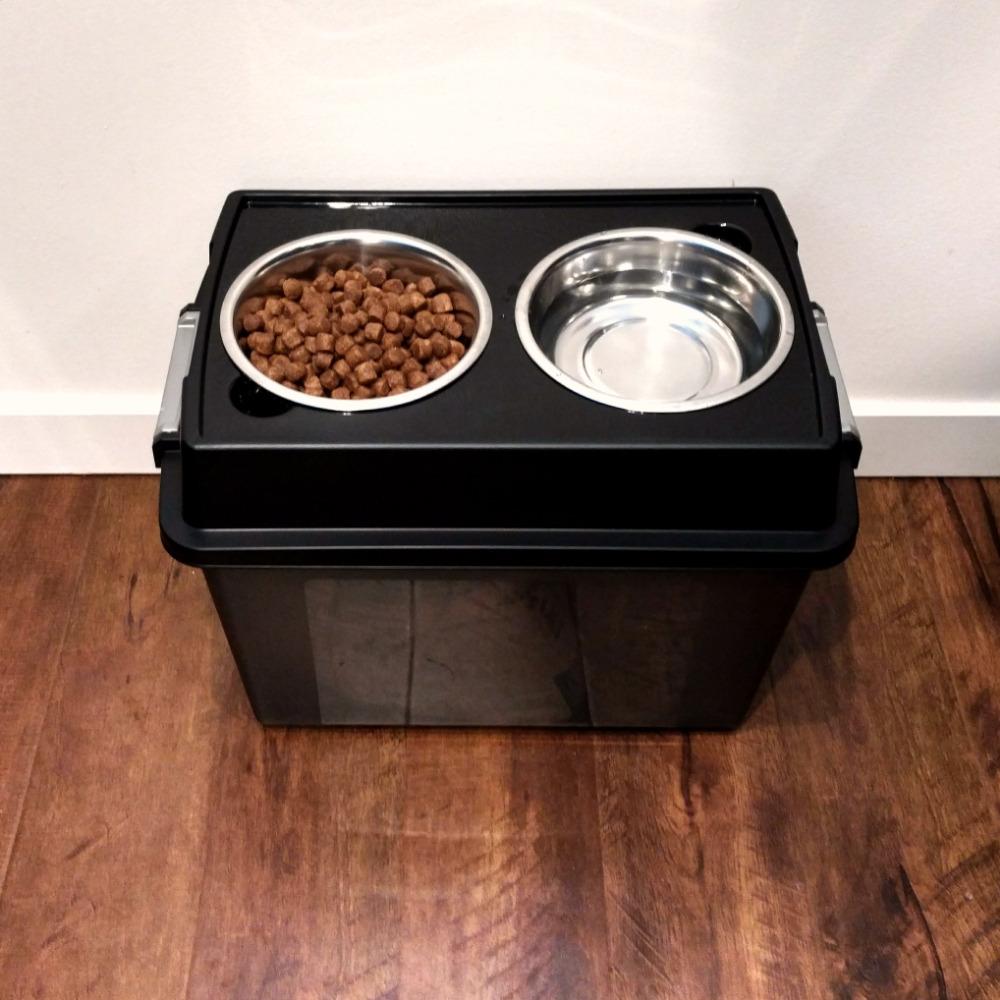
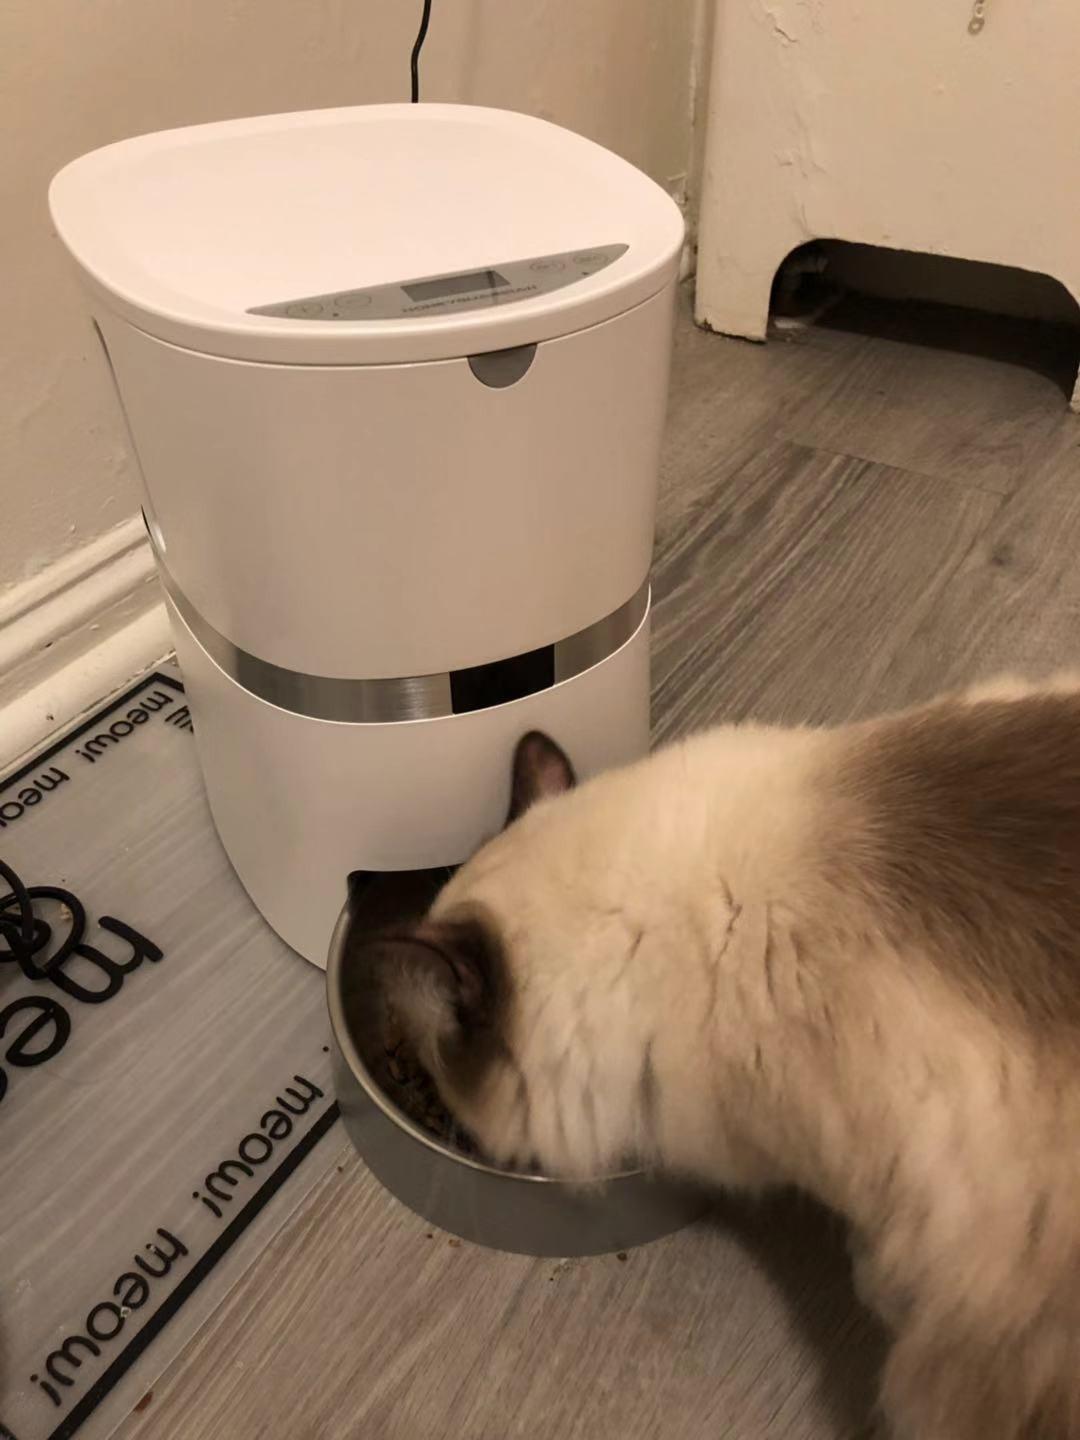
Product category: items_feeder
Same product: no